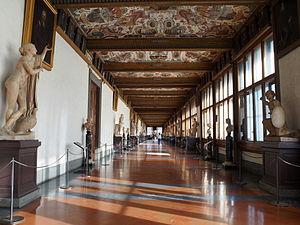
La galerie des Offices est un palais florentin, abritant, dans le musée des Offices, l'un des patrimoines artistiques les plus célèbres au monde. Ouvert au public depuis 1765, le musée des Offices déploie, sur 8 000 m², la plus belle collection au monde de peintures italiennes et des œuvres de tous les grands maîtres européens, d’Albrecht Dürer à Francisco de Goya.